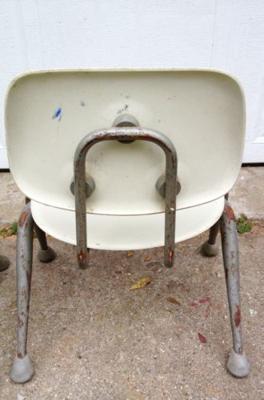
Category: chair